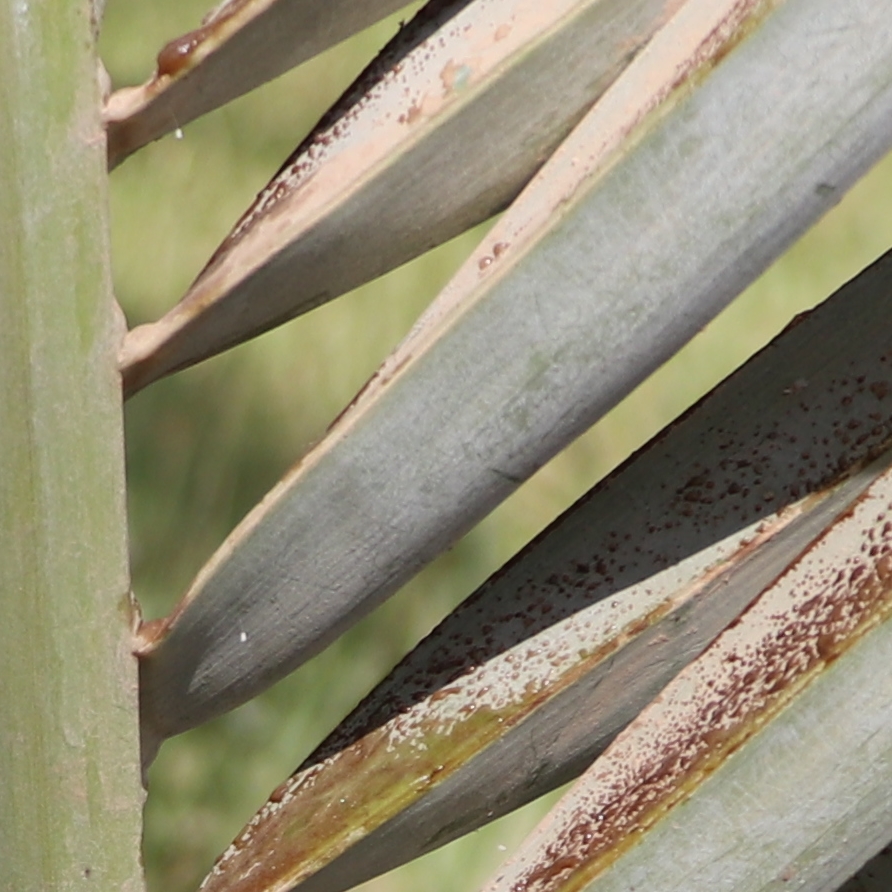
Label: Honey